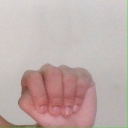
अक्षर: ठ